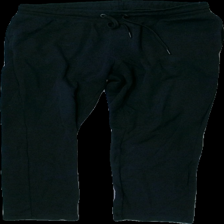
View: front
Type: Trousers
Category: Men
Brand: Soc (Stadium)
Colors: Black
Material: 71% Cotton 29% Polyester
Cut: Regular
Size: M
Season: All
Price range: <50
Recommended usage: Export
Description: black sweatpants